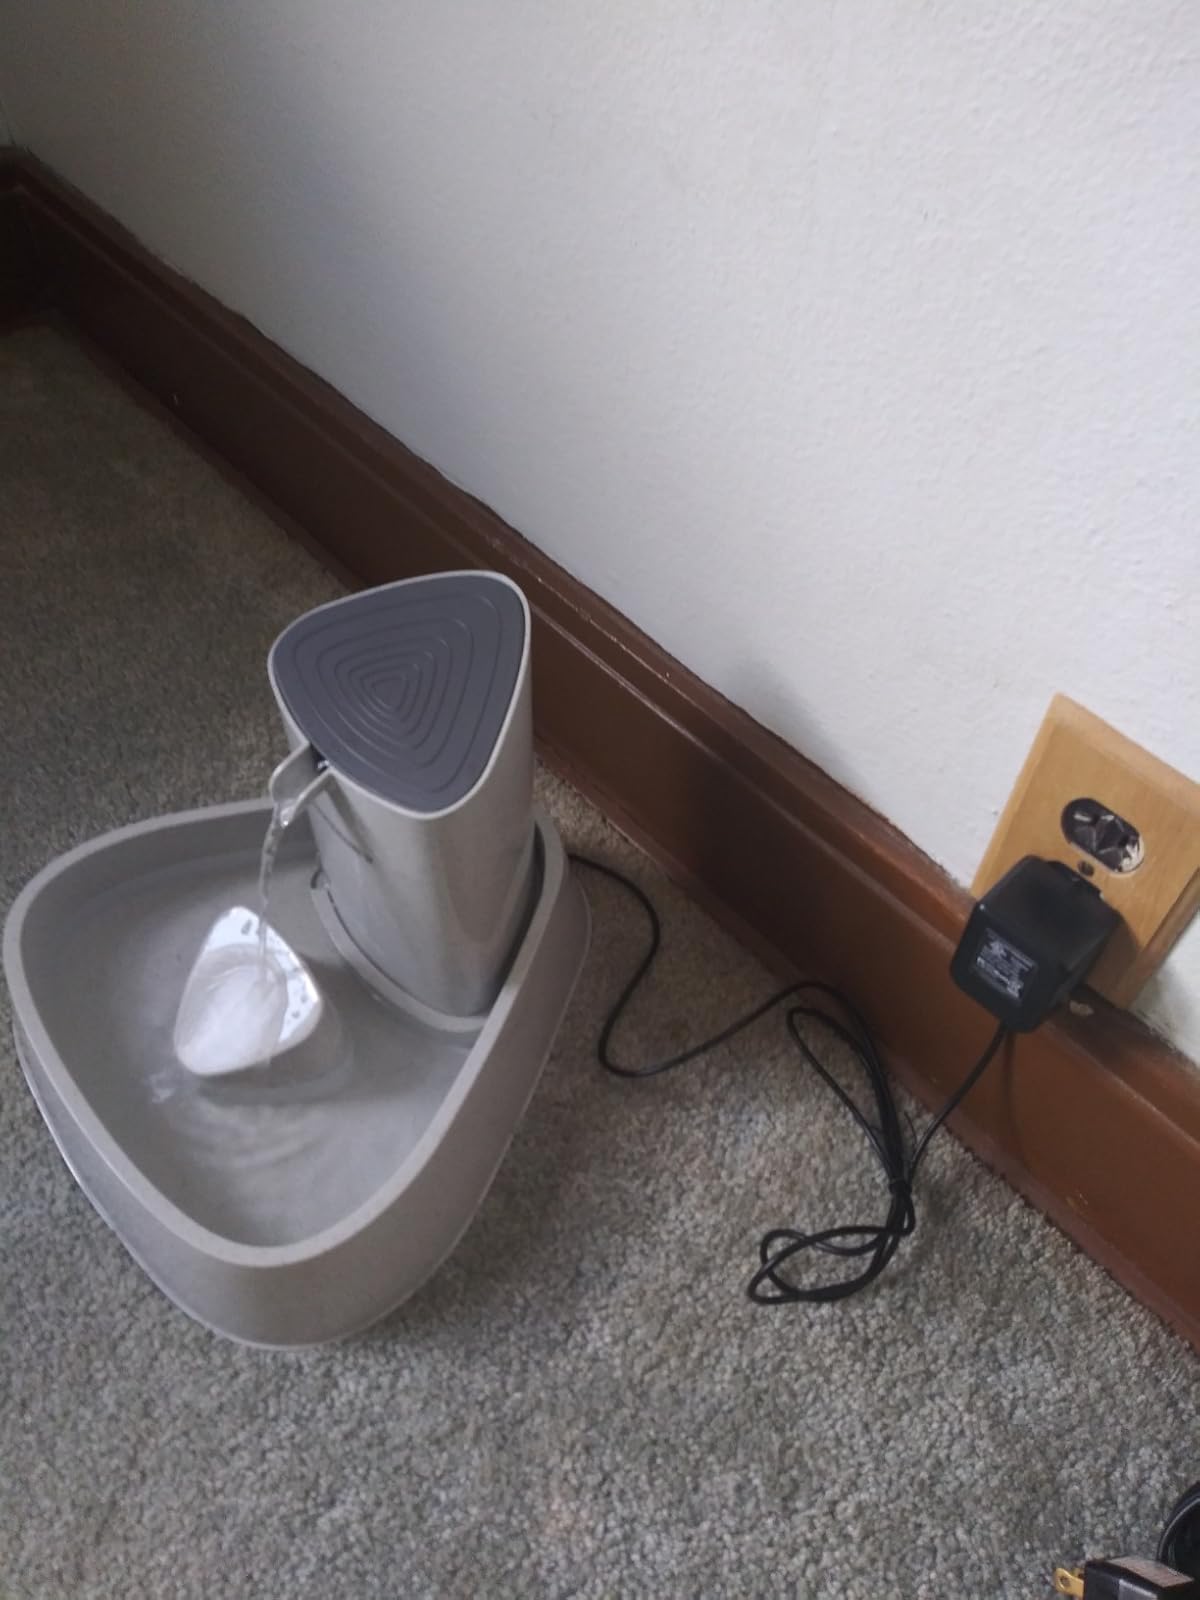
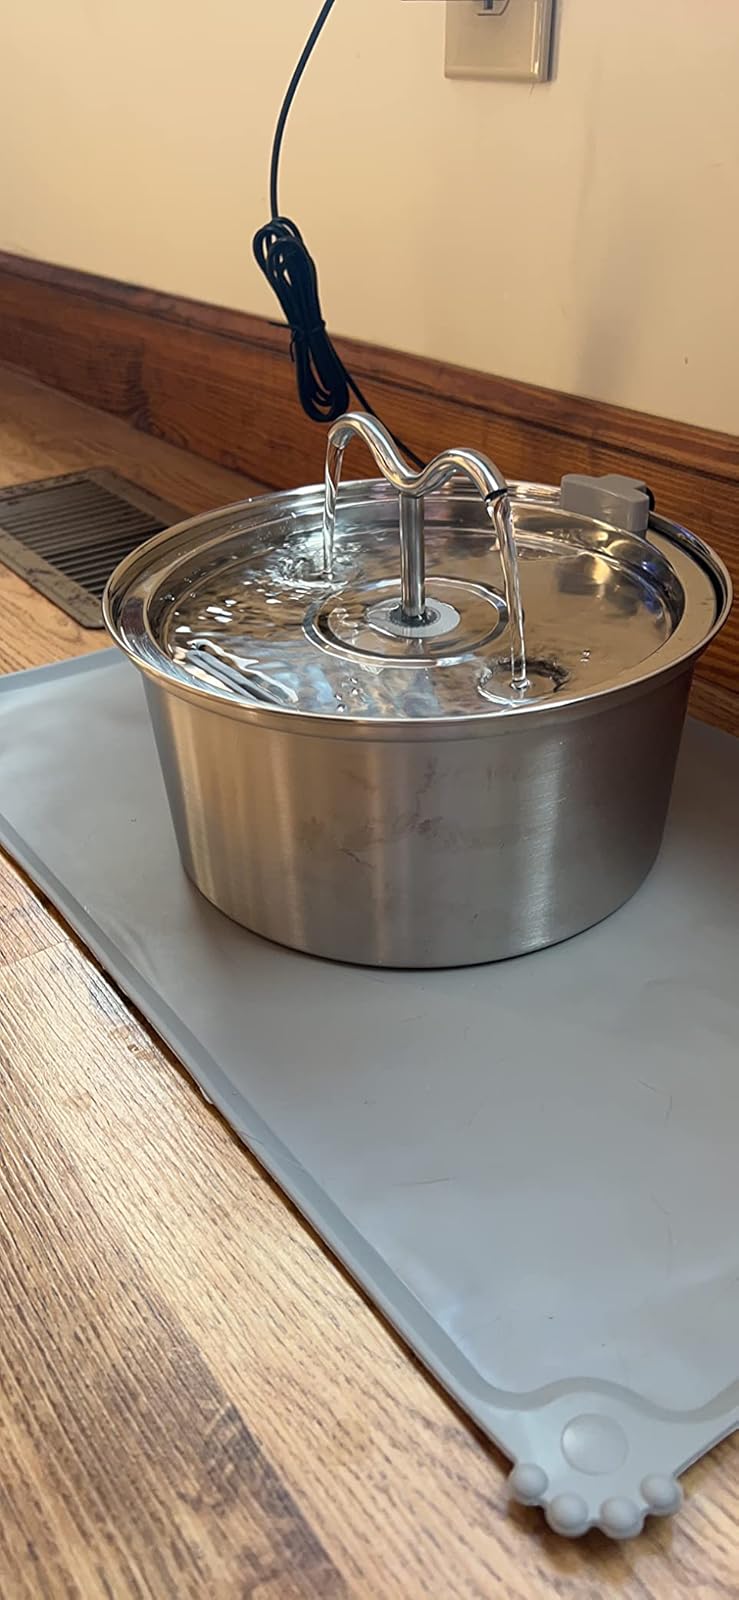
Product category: items_bowl
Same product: no